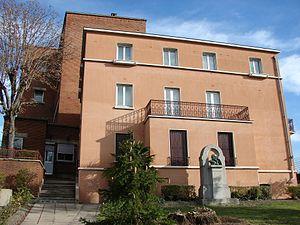
Bâtiment administratif du collège Émile Zola situé au 46 rue Franklin Roosevelt à Suresnes
L'histoire de Suresnes, commune de la banlieue ouest de Paris, est particulièrement liée à sa position géographique singulière, entre la Seine et le mont Valérien, l'un des points les plus élevés de l'agglomération parisienne. Ses activités économiques se développent ainsi historiquement en lien avec cet environnement, de la pêche sur le fleuve, en passant par la culture de la vigne sur les coteaux, l'industrie automobile et aéronautique le long de la Seine et, depuis la création du centre d'affaires de La Défense dans les communes voisines de Courbevoie et de Puteaux, par l'accueil de sièges de grandes entreprises.
Le collège Émile-Zola est un collège de France situé à Suresnes, dans l'académie de Versailles.